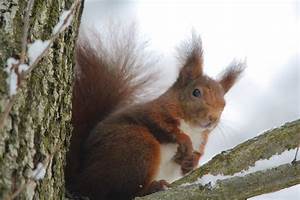
Label: squirrel